Statue of Edward VI (Cartwright)

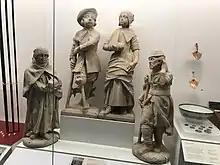
The statues of hospital patients which formerly accompanied that of the king, on display at the Science Museum

The statue was commissioned by Robert Clayton, designed by Nathaniel Hanwell and carved by Thomas Cartwright. It formed the centrepiece of a grouping that stood on the gateway to the hospital from Borough High Street. The king was originally flanked by carvings of two pairs of disabled figures; since 2019 these have been on display at the Science Museum. The statue is of Purbeck limestone and the order for "effigies of King Edward the Sixth and fower cripples to be carved in stone" was placed on 11 November 1681. Cartwright charged £190 for the work.